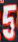
Number: 5